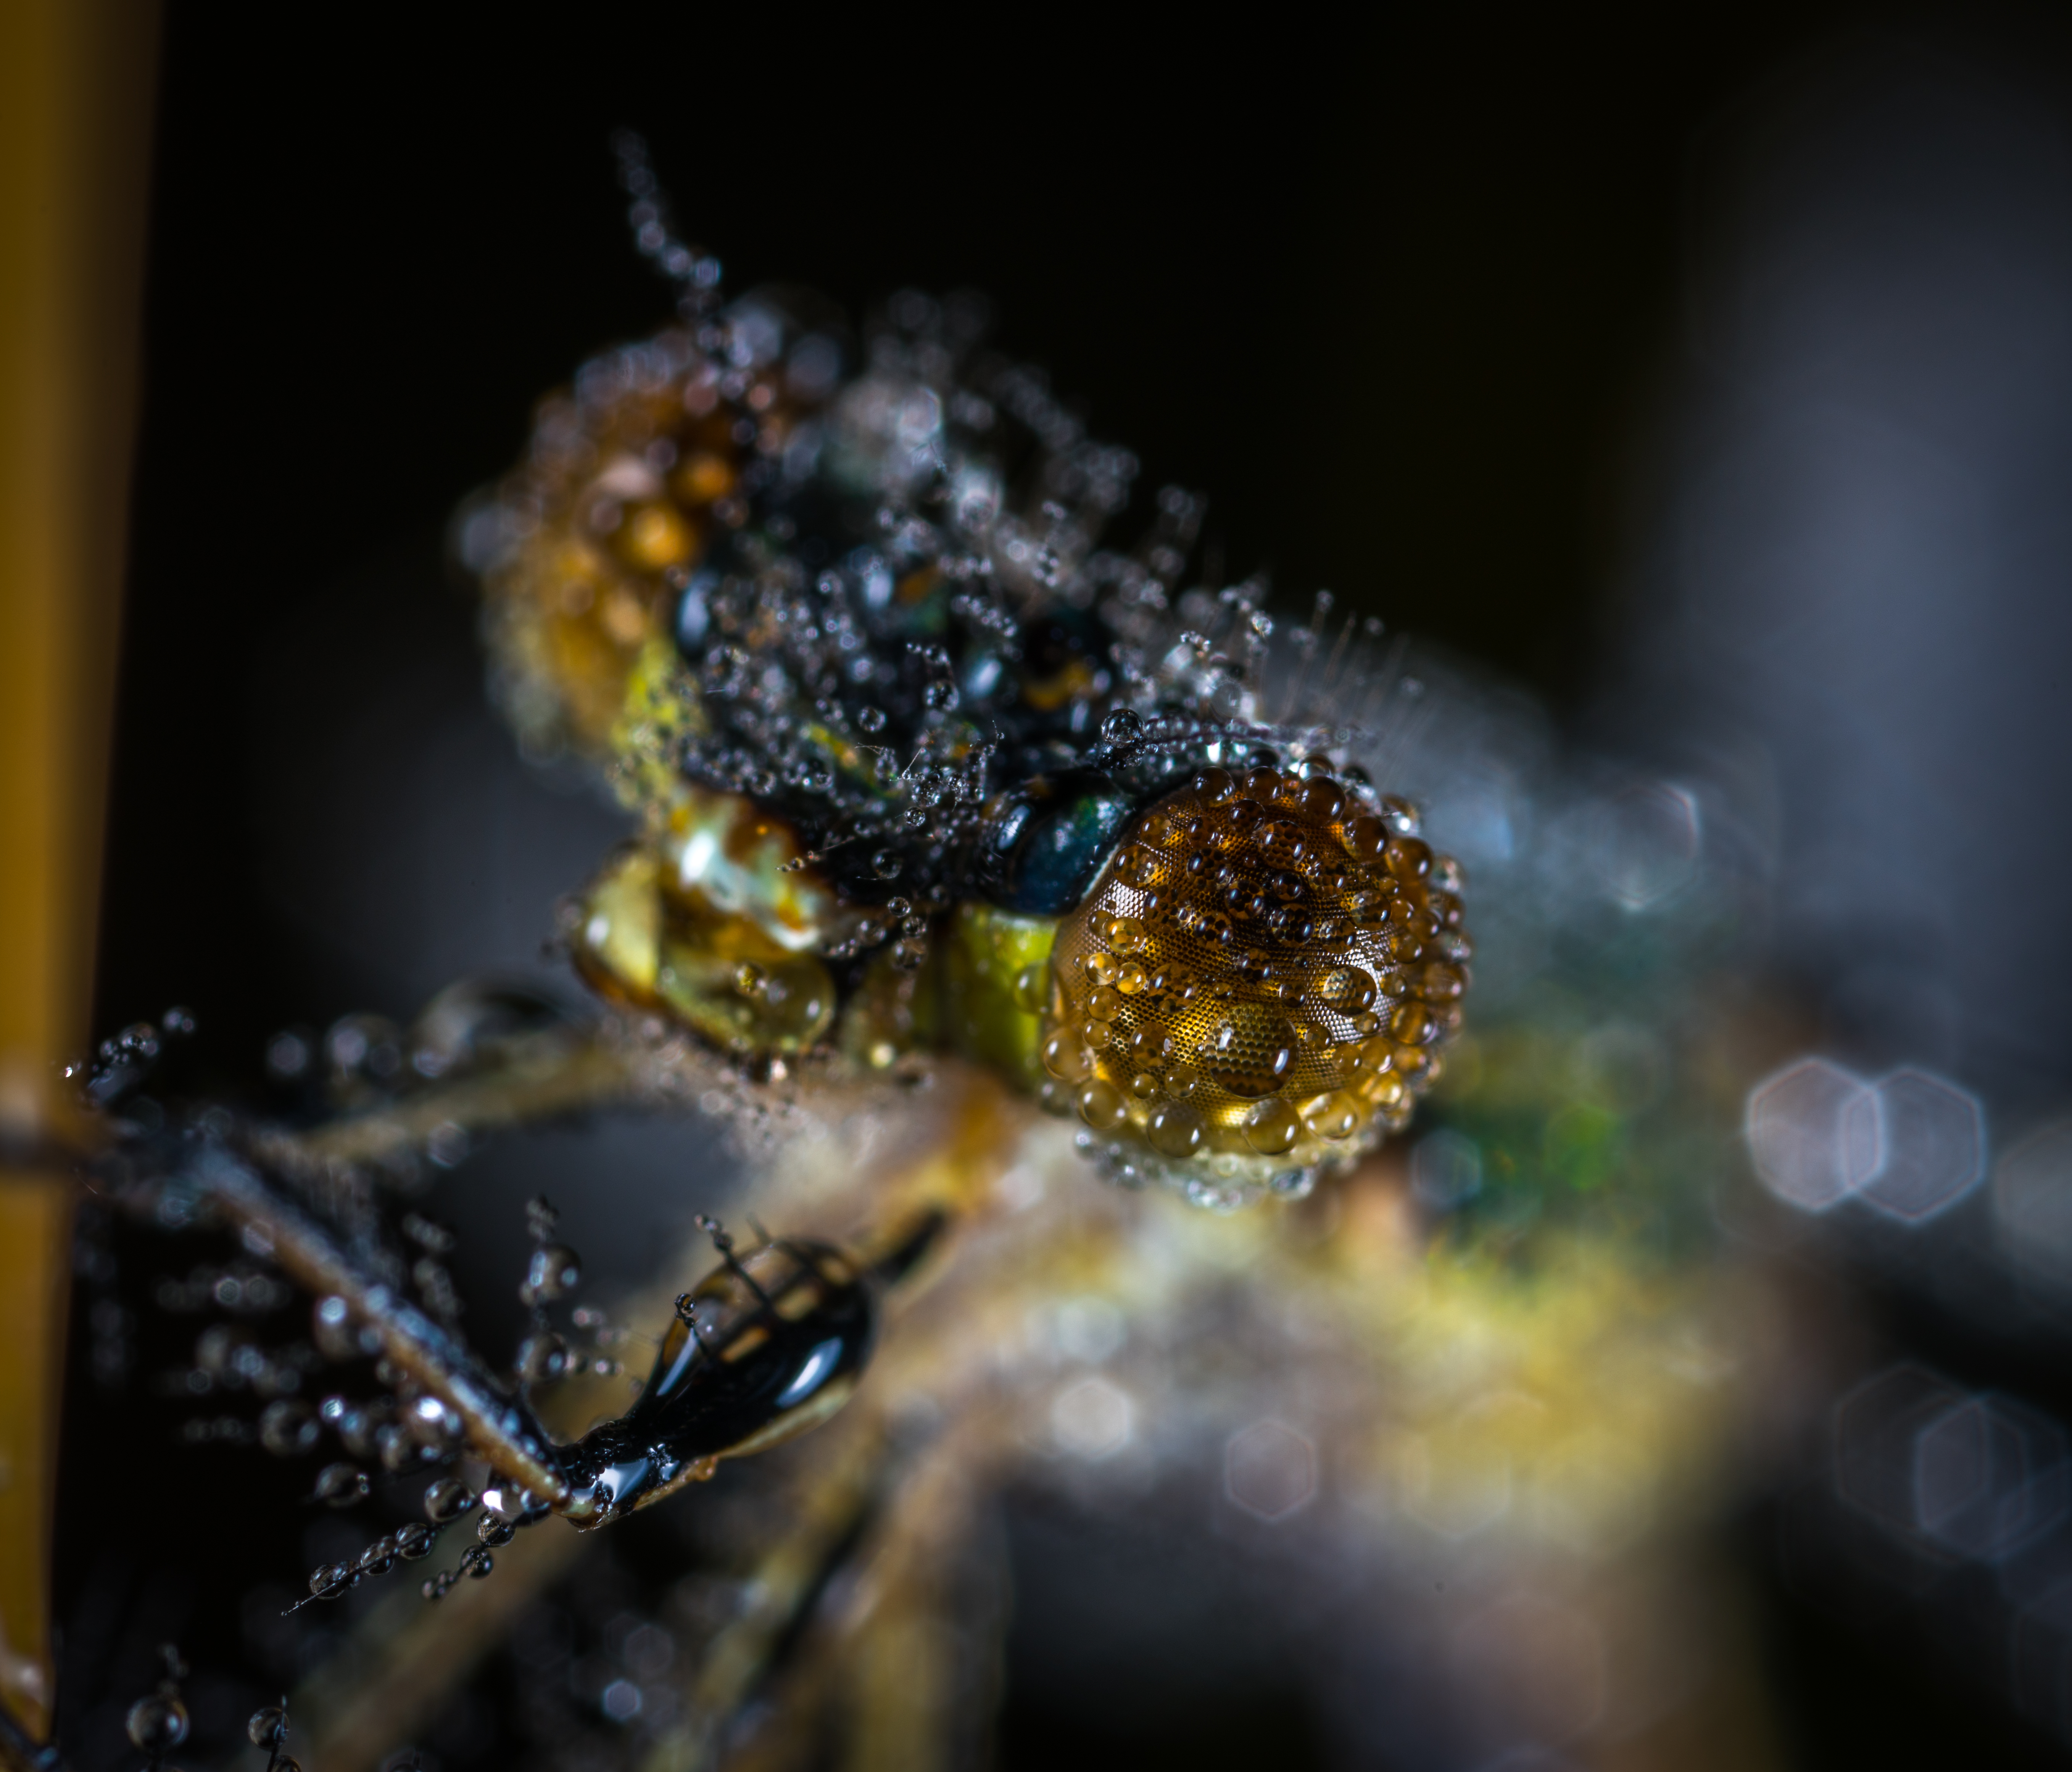
dragonfly, insect, macro, portrait, macro photography, water, close up, invertebrate, photography, moisture, pest, organism, membrane winged insect, arthropod, dew, araneus